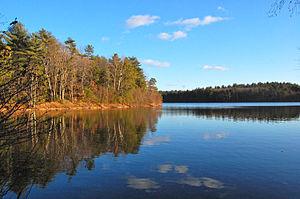
L'étang de Walden est un étang profond de 31 m dont la superficie est de 24,7 hectares et le contour de 2,7 km, situé à Concord, dans le Massachusetts aux États-Unis. C'est un bon exemple de kettlehole : il a été formé par le retrait de glaciers il y a entre 10 000 et 12 000 ans environ.